Manuel Aznar Acedo

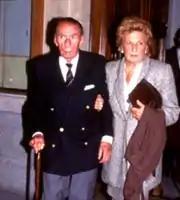

Manuel Aznar y Acedo (Bilbao, 15 September 1916 – 12 January 2001) was a Spanish journalist and radio broadcaster.